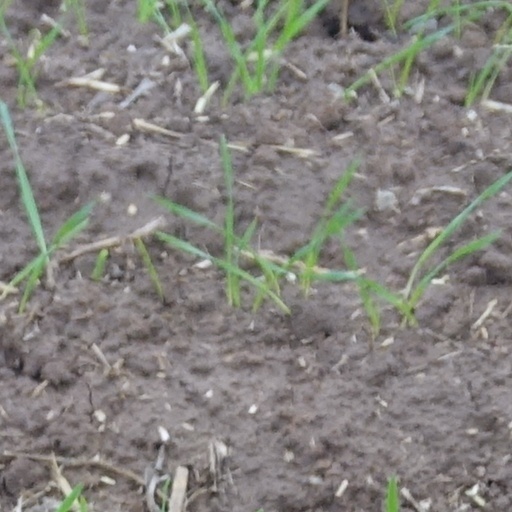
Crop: wheat